Amalie Mánesová

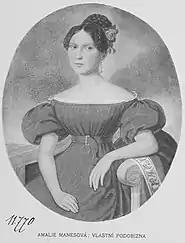
Self-portrait (1837)

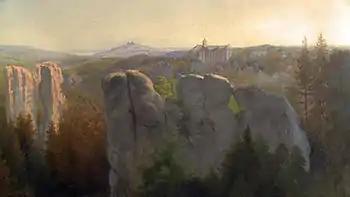
View of Hrubá Skála

Mánesová was born in Prague on 17 21 January 1817. She came from an artistic family. Her father, Antonín Mánes, brothers Josef and Quido, and uncle Václav were all painters. Although she wanted to specialize in portraits, her father believed it was inappropriate for a woman to do so and insisted that she do landscapes instead.